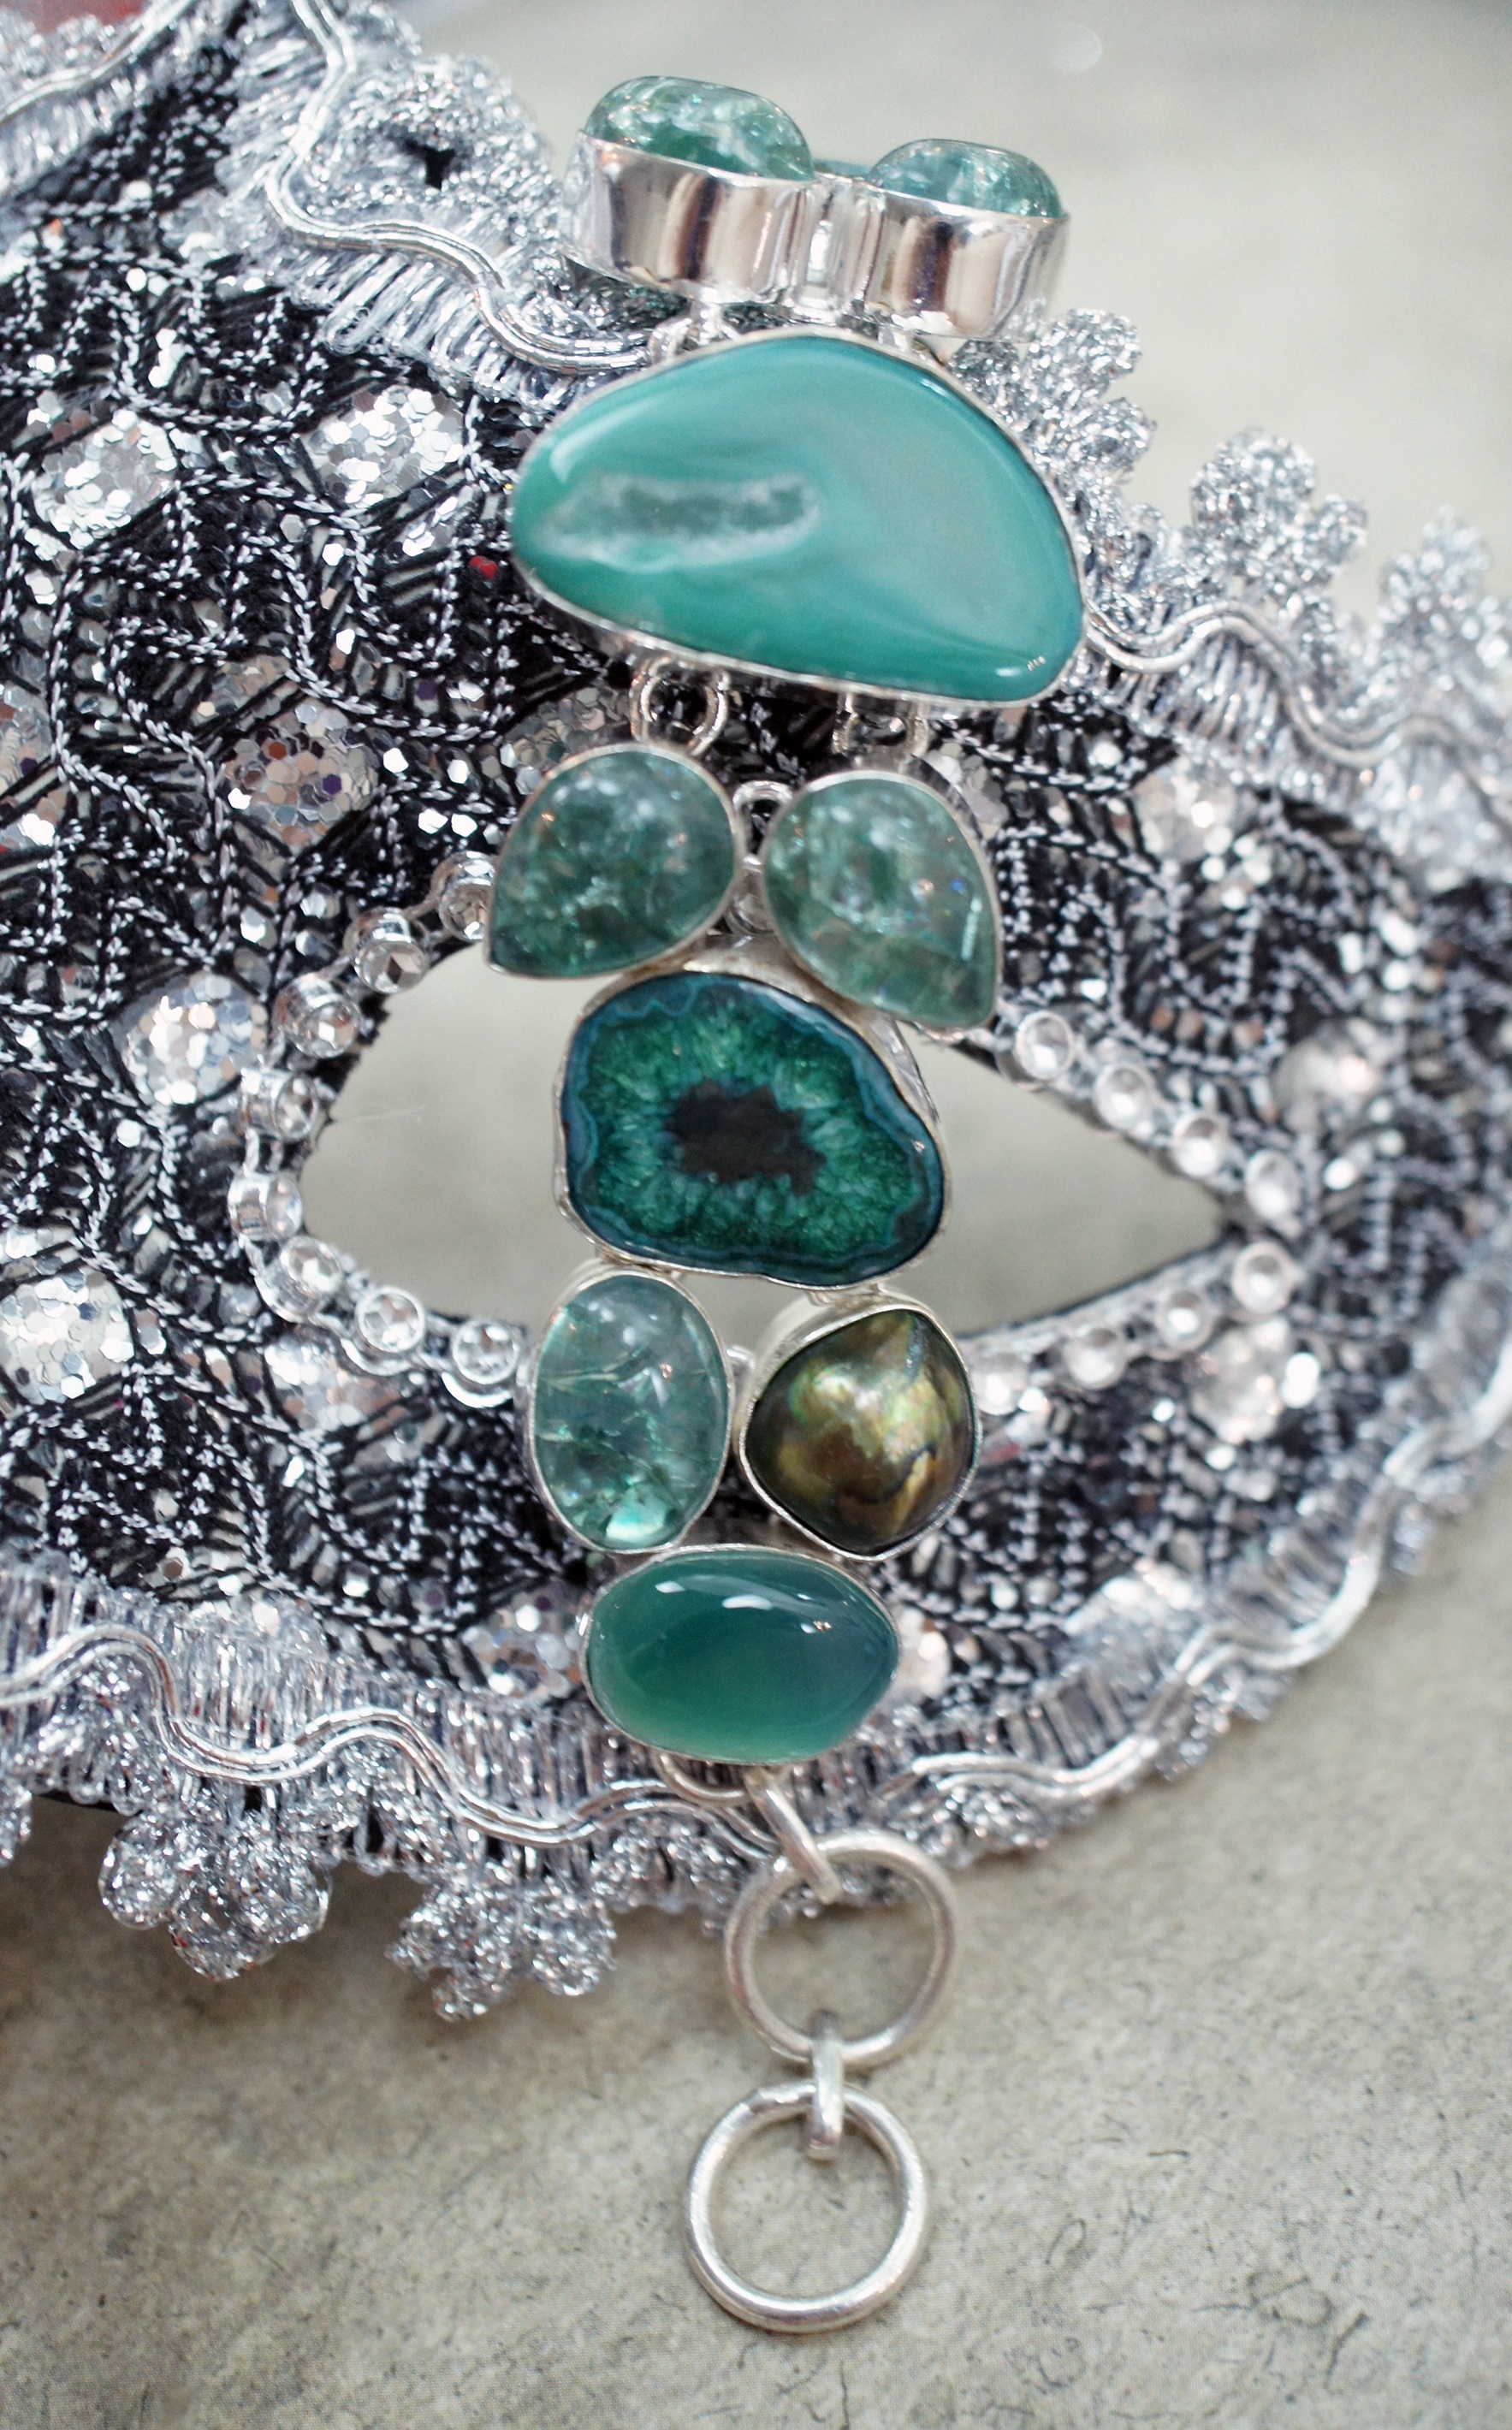
stone, green, fashion, blue, point, jewelry, necklace, bracelet, jewellery, jewel, mask, turquoise, silver, teal, gem, crystal, sterling, gemstone, quartz, fashion accessory, sterling silver, drusy, druzy, solar quartz